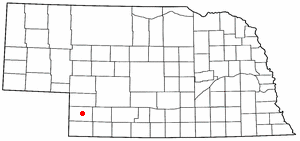
Imperial (Nebraska)
Imperials beliggenhed i Nebraska
Imperial er en amerikansk by og administrativt centrum for det amerikanske county Chase County, i staten Nebraska. I 2000 havde byen et indbyggertal på 1.982.